Anglo-American Committee of Inquiry

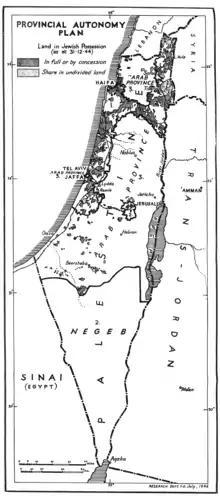
Provincial Autonomy Plan proposed by the Morrison-Grady committee

U.S. president Harry S. Truman endorsed the committee's recommendation that 100,000 Jewish refugees be immediately admitted into Palestine, and the right of the Jews to purchase land, but did not acknowledge the rest of the committee's findings, angering the British Labour Party. Within several days of the release of the committee's findings, its implementation was in jeopardy.